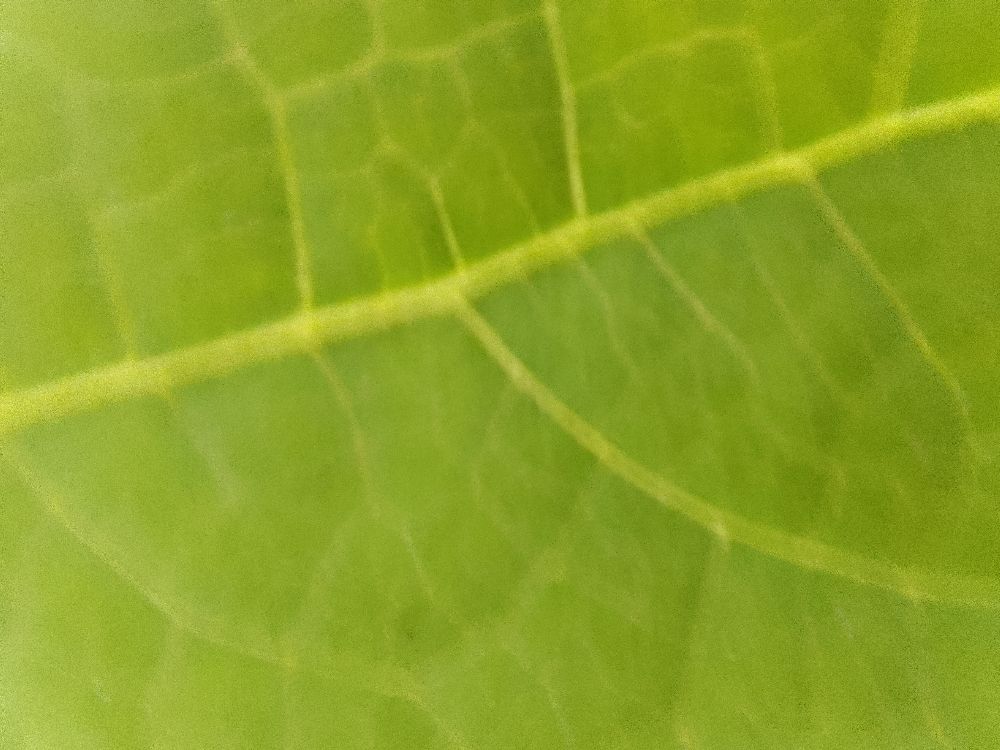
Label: healthy